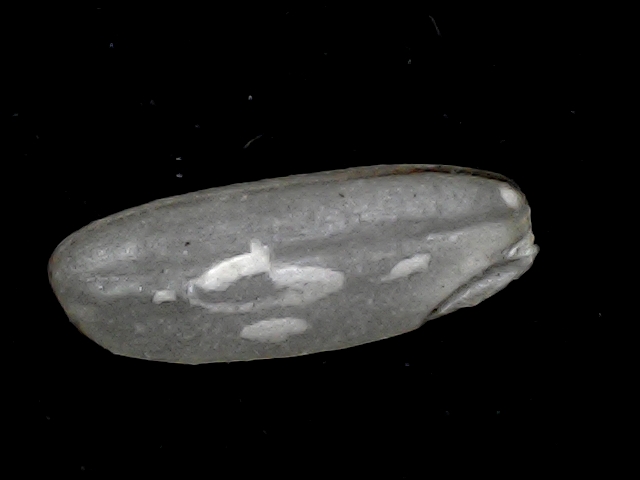
Rice variety: BD91